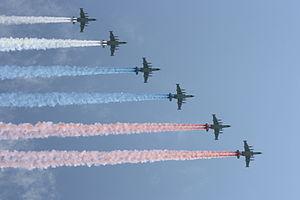
Le défilé militaire du Jour de la Victoire de 2010, qui a eu lieu le 9 mai 2010 en Russie, commémore le 65ᵉ anniversaire de la fin de la Seconde Guerre mondiale en Europe, la Grande Guerre patriotique pour les Russes et leur victoire sur le Troisième Reich.